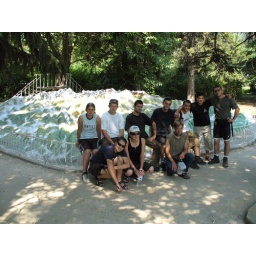
Part of the group in front of a model of Pirin mountain in the city of Sandanski from where we took the bus to Sofia